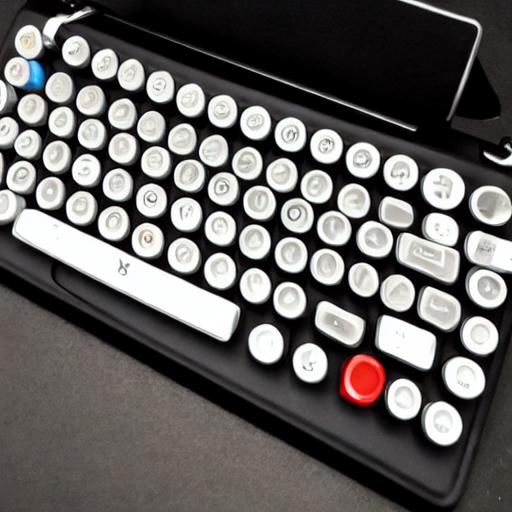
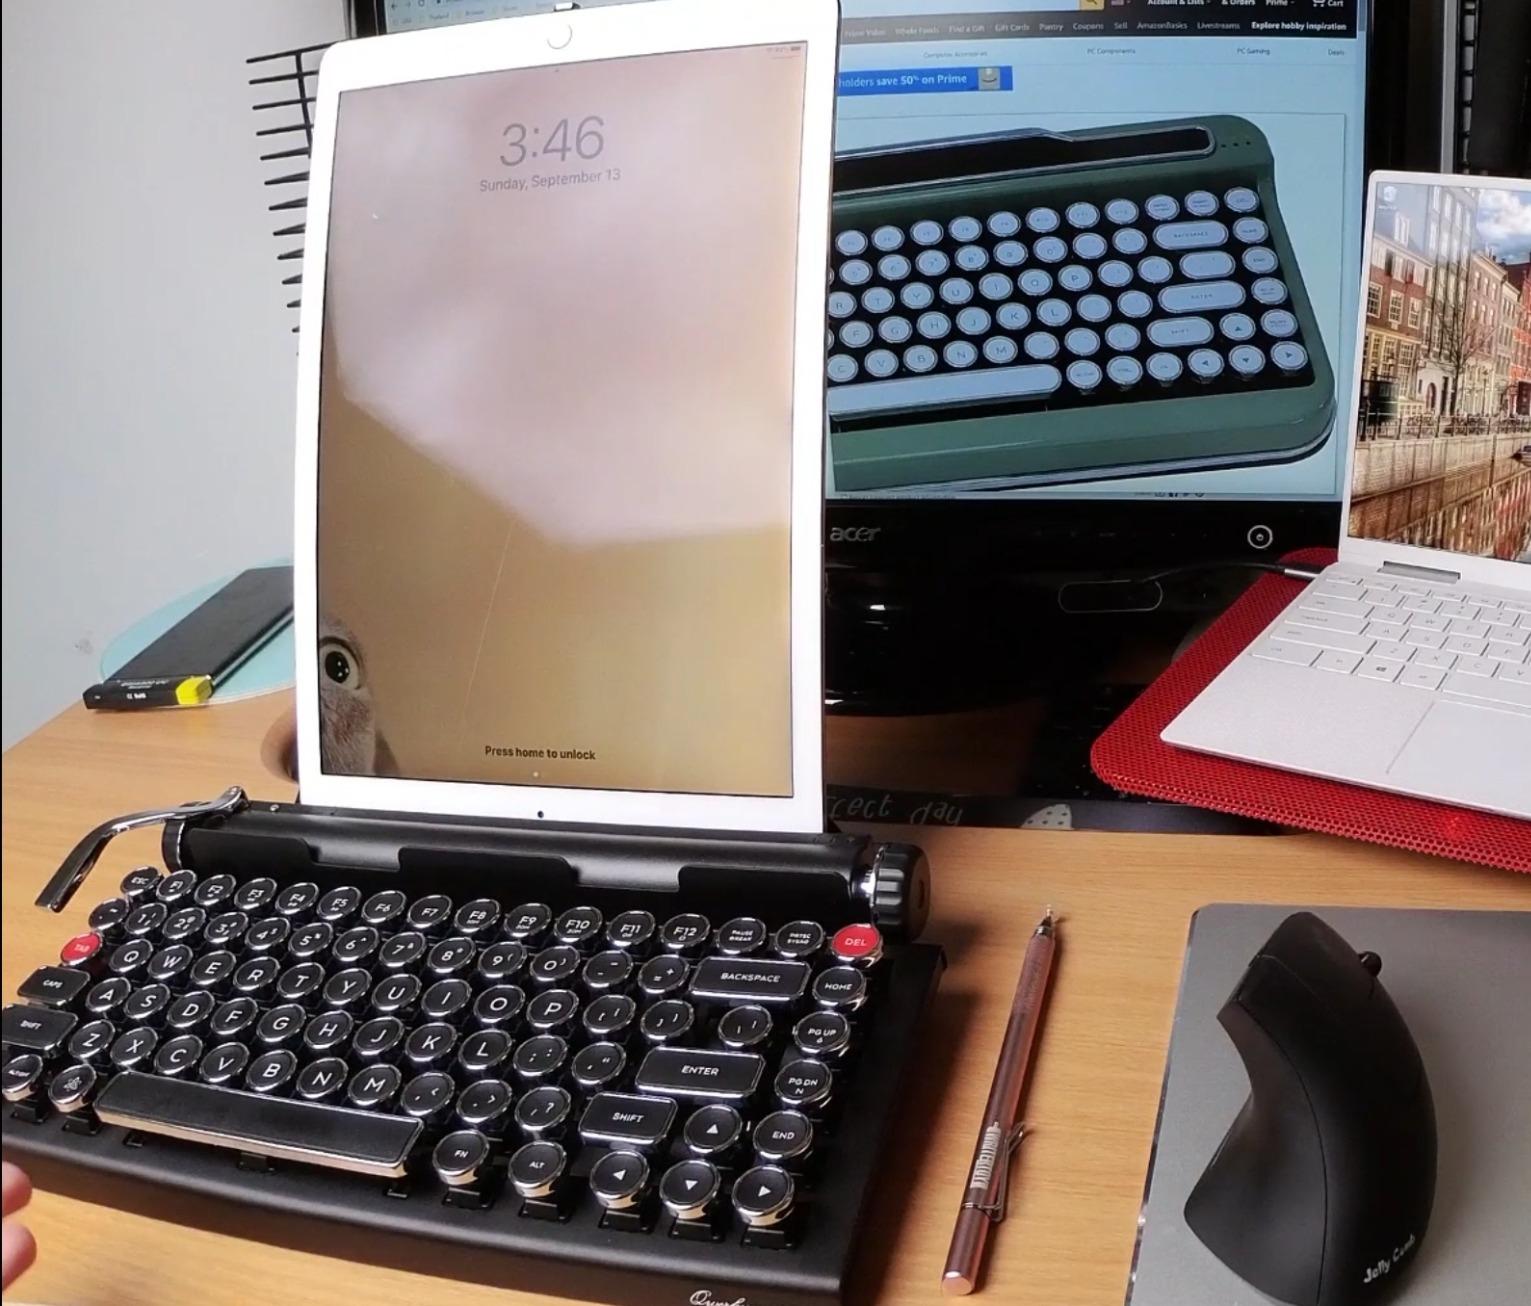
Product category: keyboard
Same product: no